Gustavo Assis-Brasil

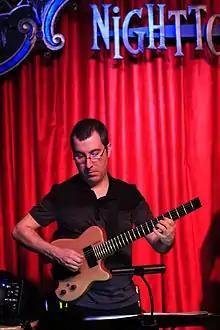
Gustavo Assis-Brasil in Cleveland, Ohio, 2014, photo by Mara Rubin

Gustavo Assis-Brasil is a Brazilian-American guitarist. He is considered a pioneer in the study and development of the hybrid picking technique for guitar. In 2005, he released the book "Hybrid Picking for Guitar".